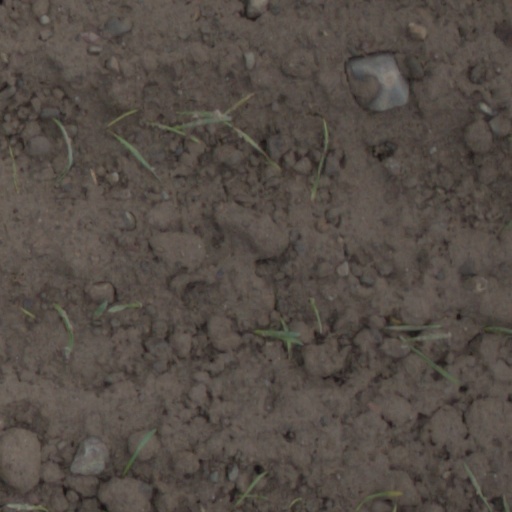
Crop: wheat